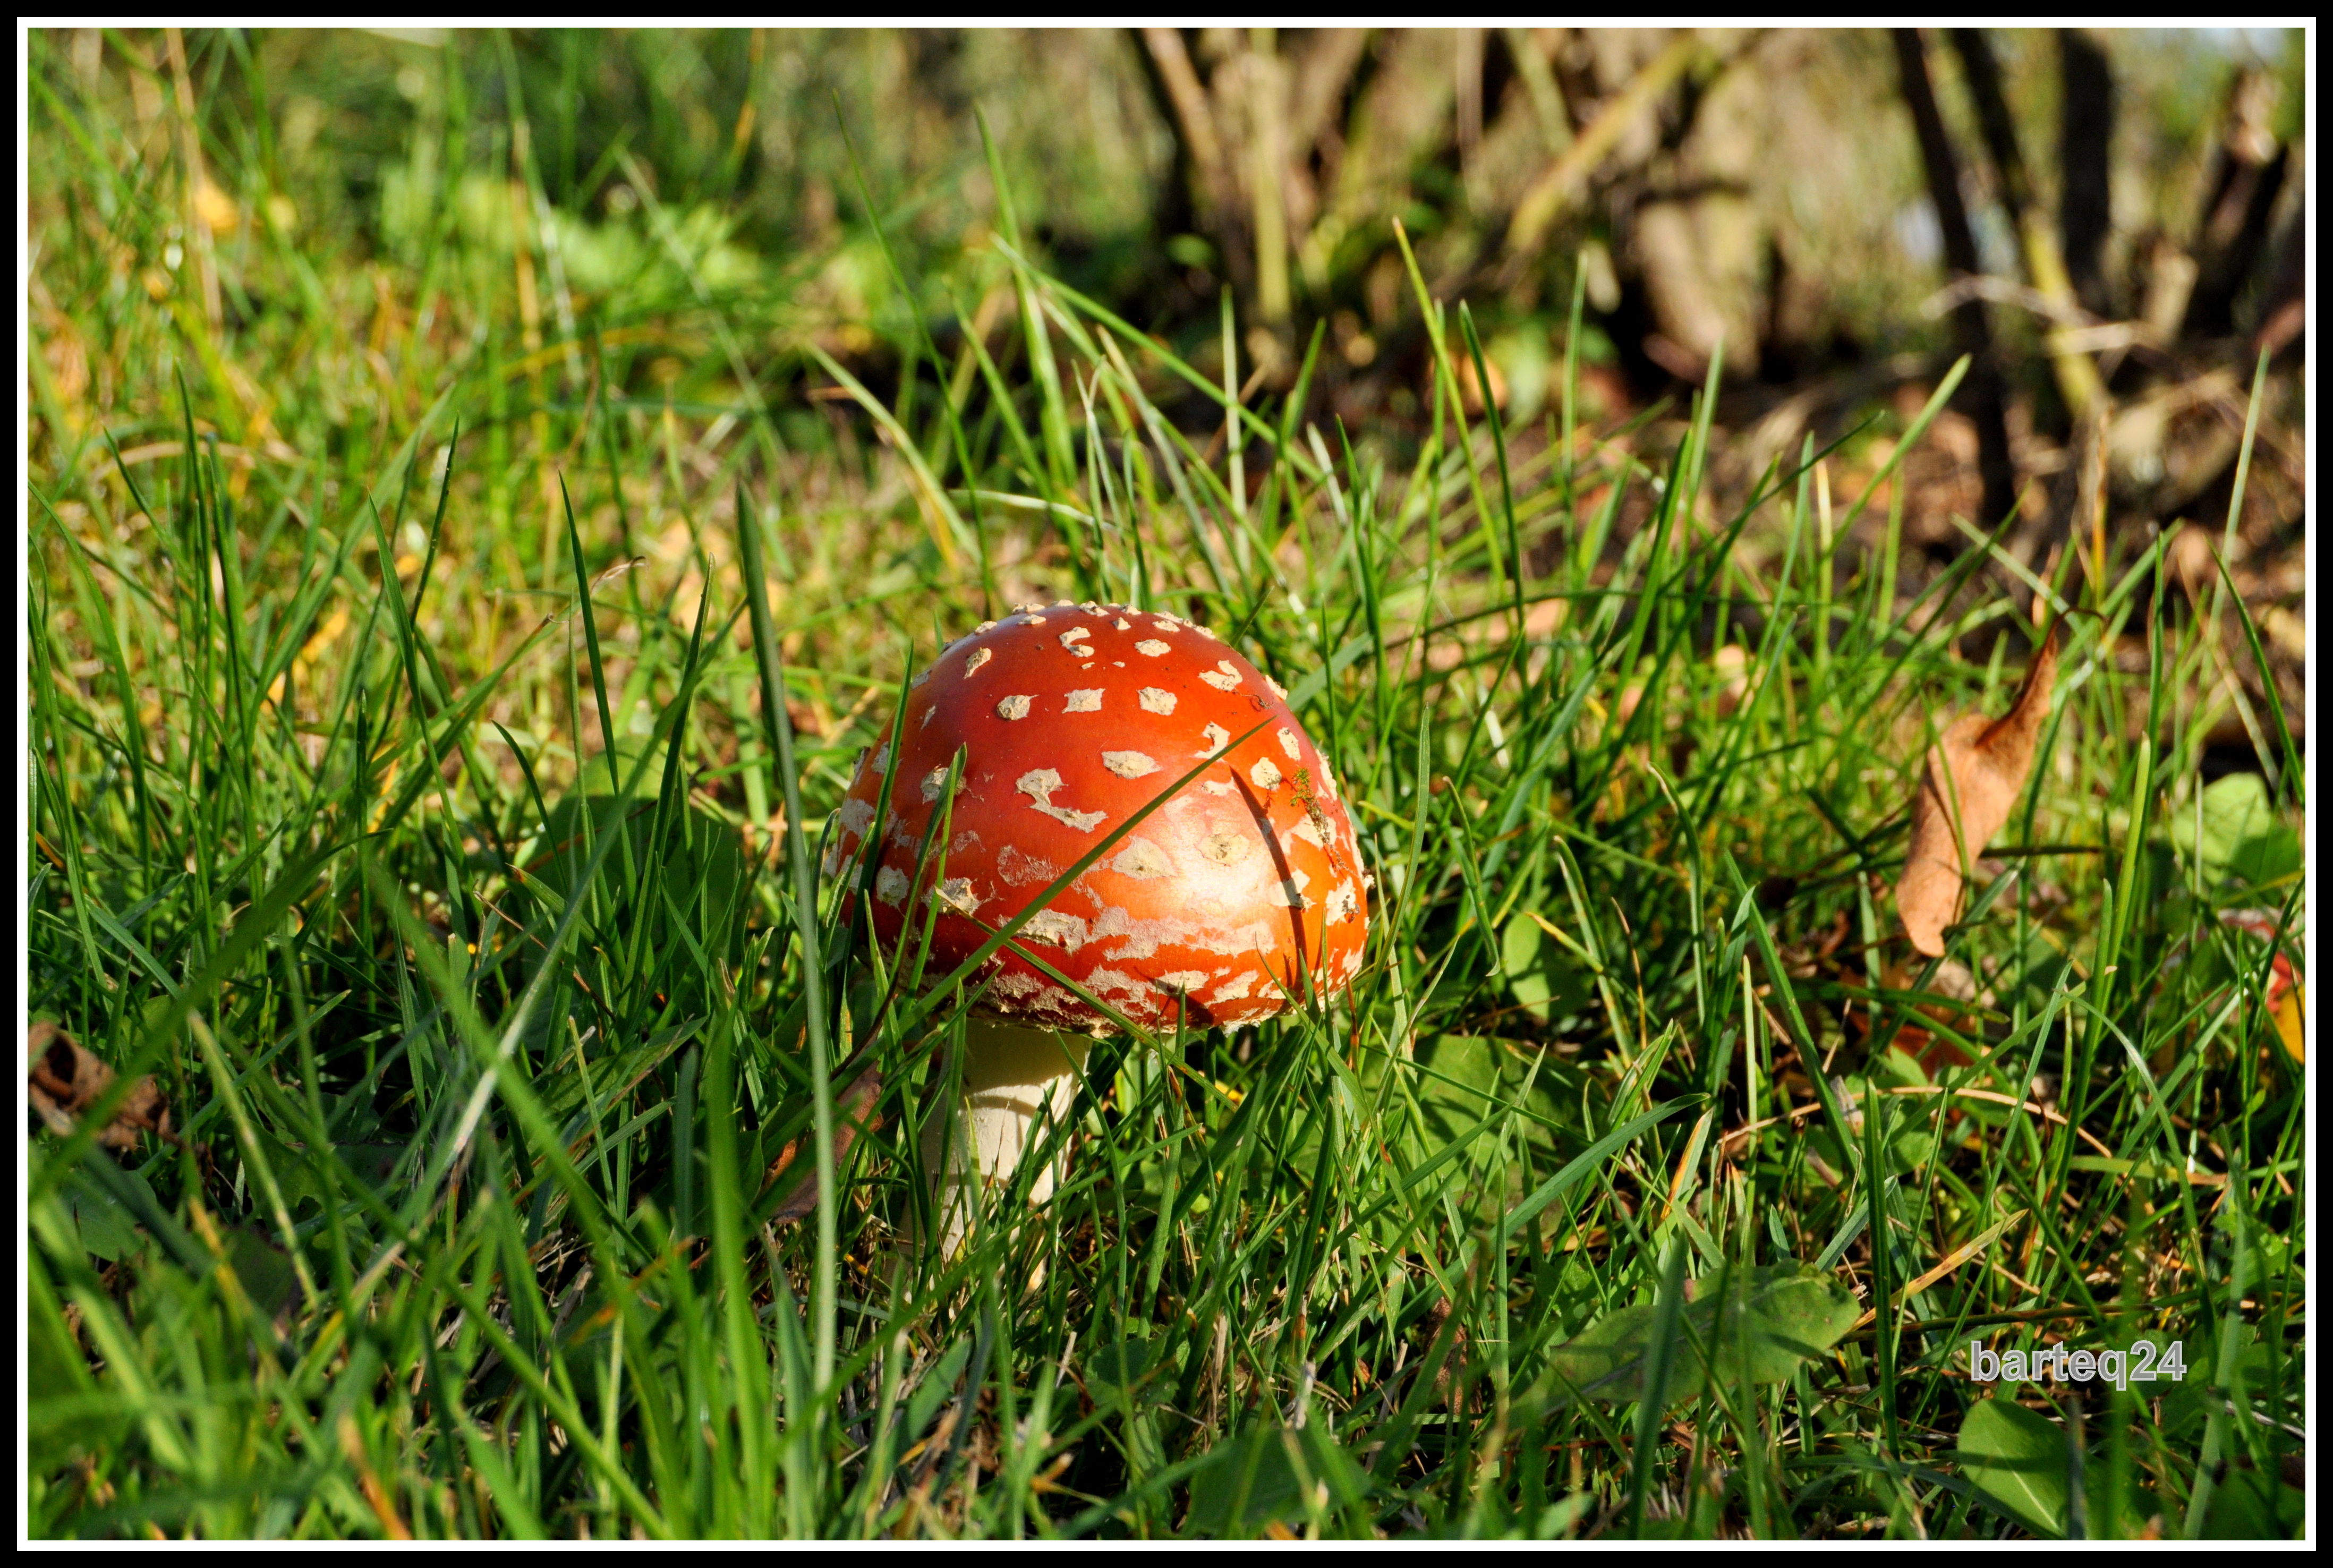
grass, lawn, meadow, flower, europe, green, autumn, mushroom, toadstool, flora, fauna, poland, europa, woodland, polska, mazovia, mazowsze, muchomor